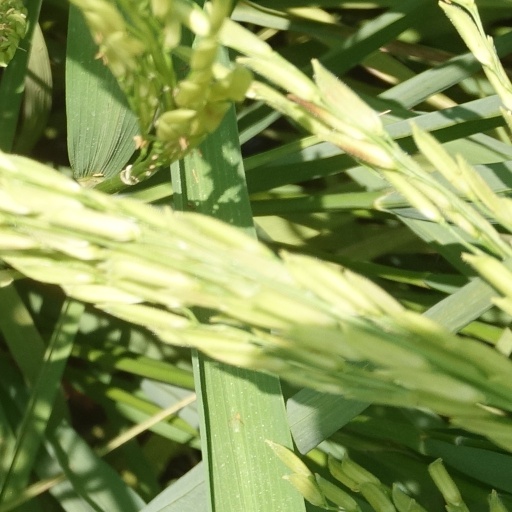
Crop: rice